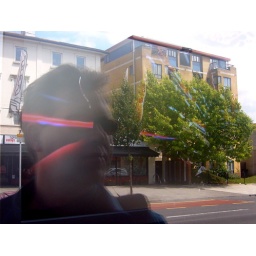
Jim looking at a TV screen in a shop window.